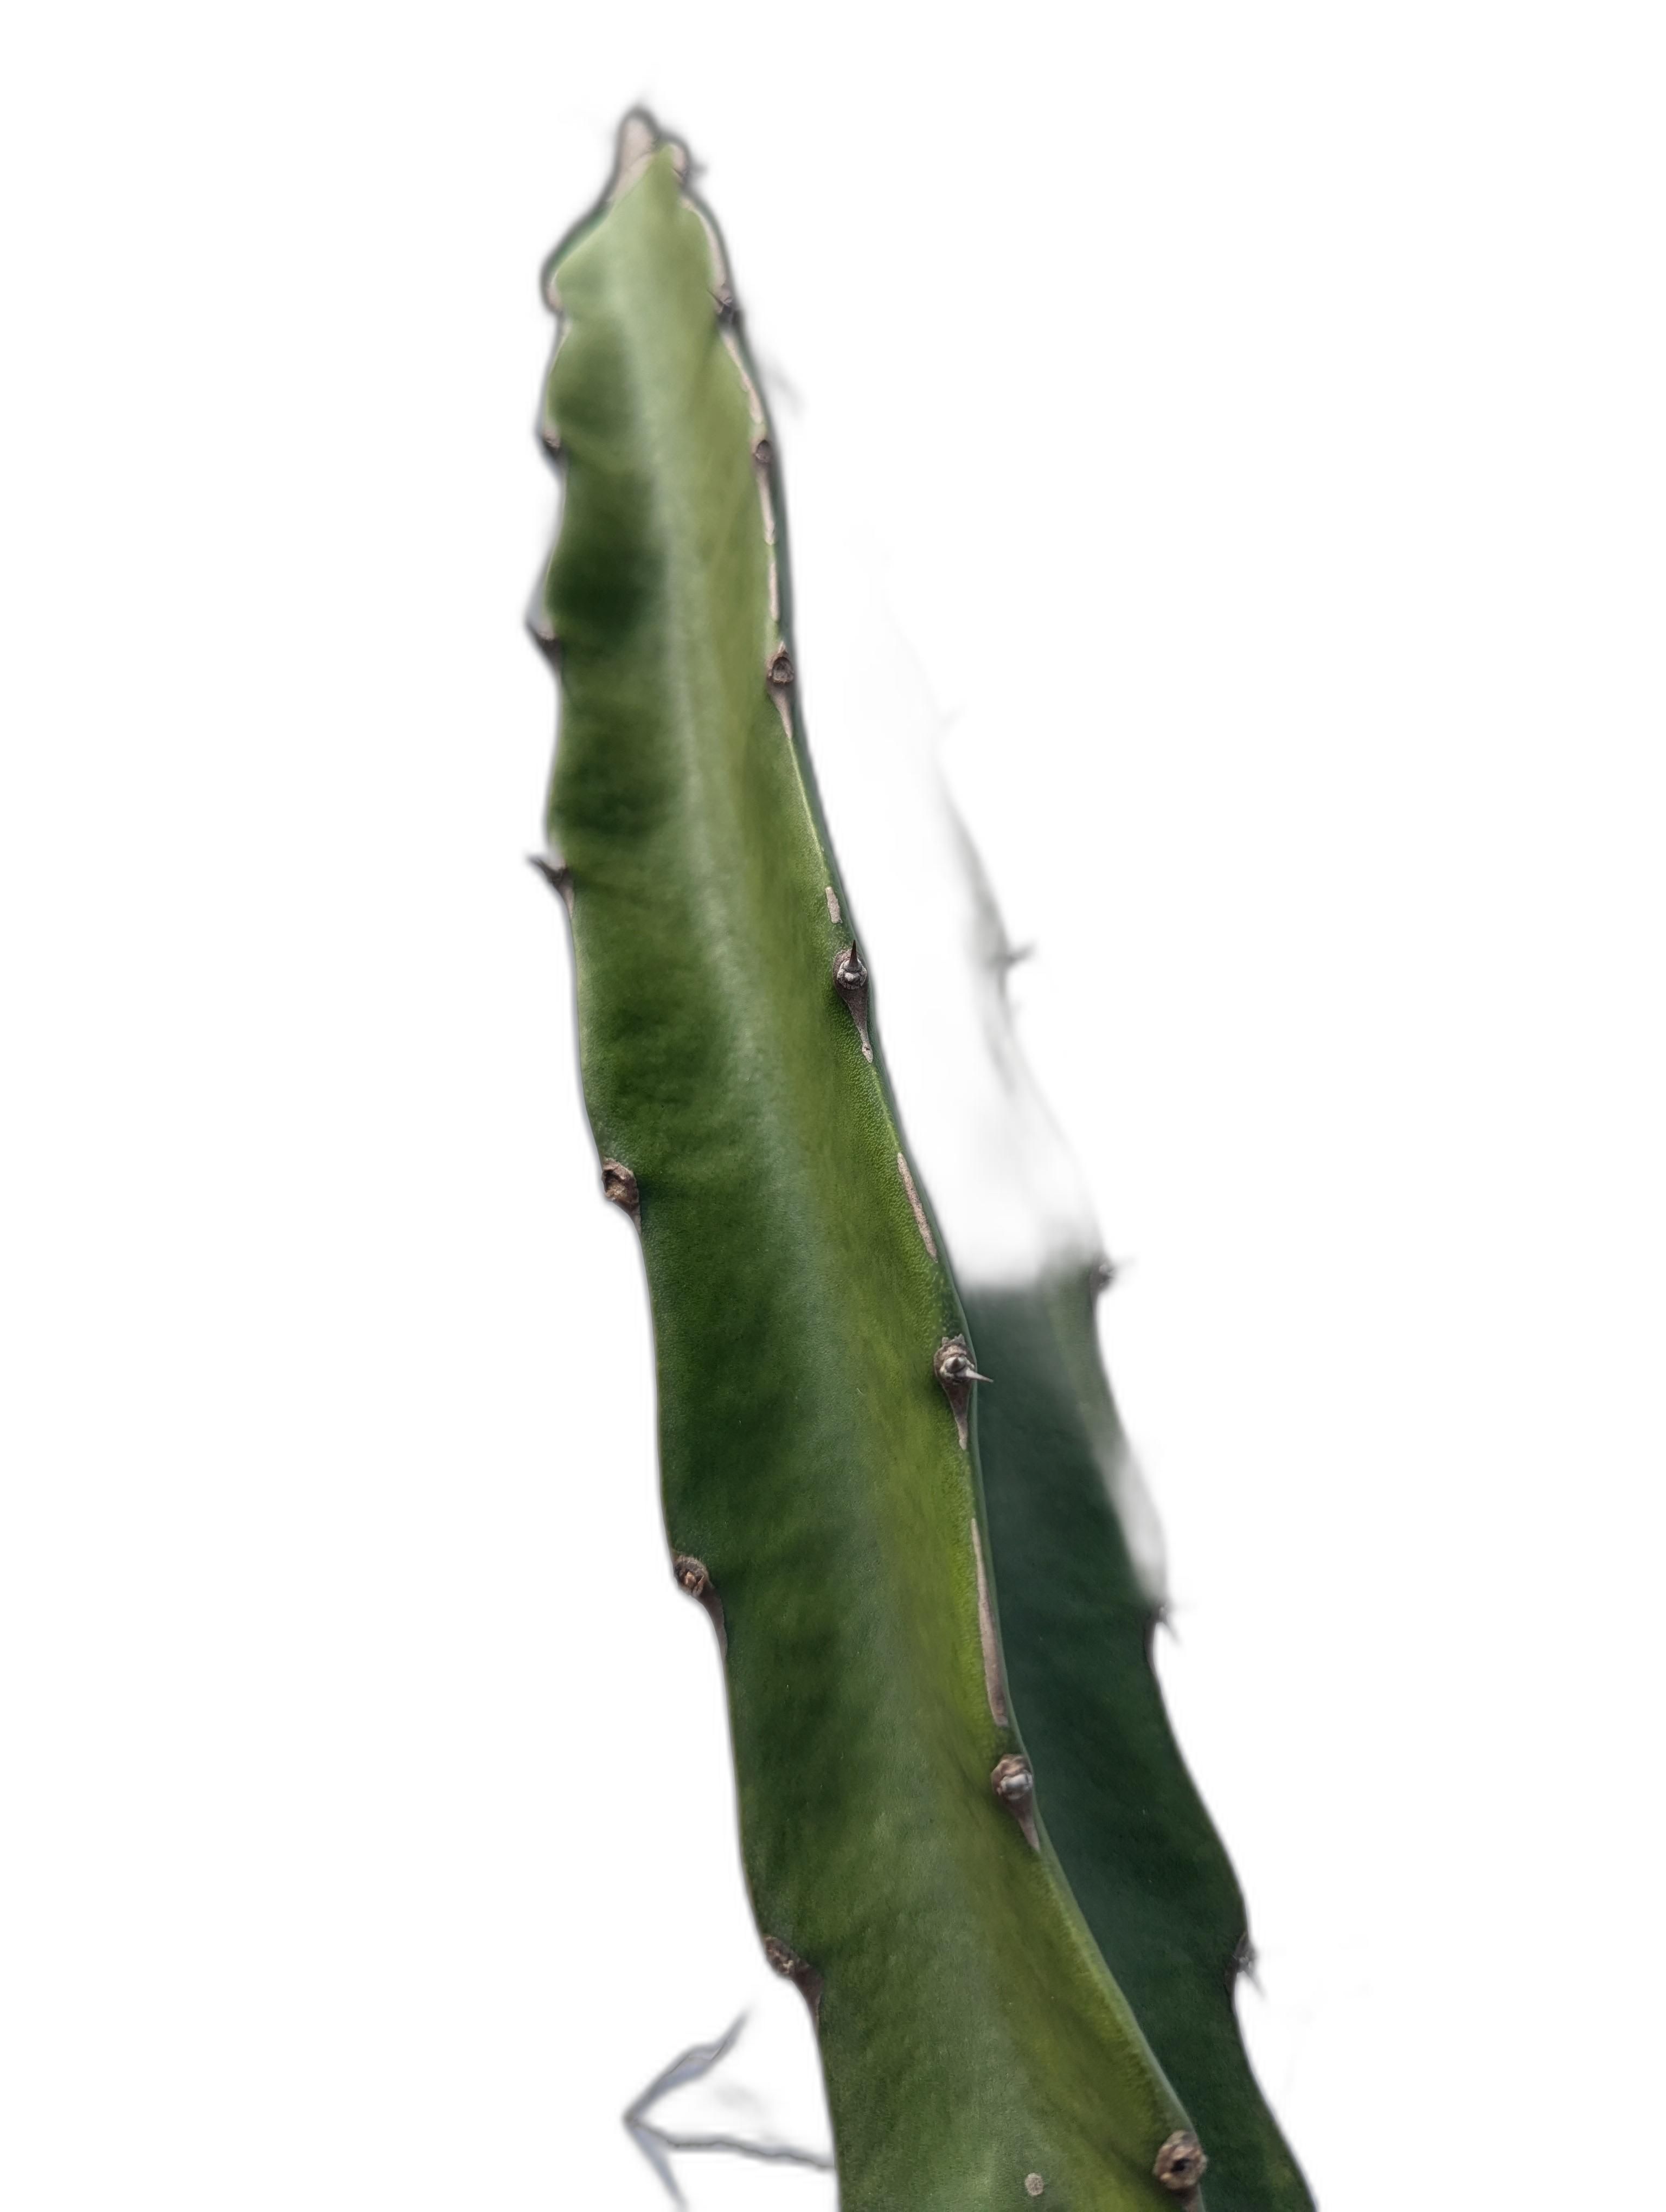
Label: Good leaf